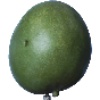
Label: mango